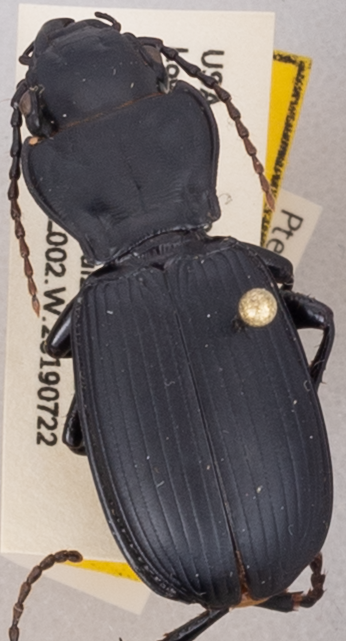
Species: Pterostichus lama
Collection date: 2019-07-22
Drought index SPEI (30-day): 0.522
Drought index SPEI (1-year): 0.54
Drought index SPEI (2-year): -0.03